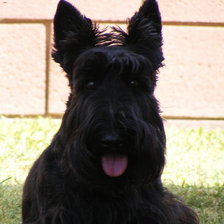
Species: dog
Breed: scottish terrier